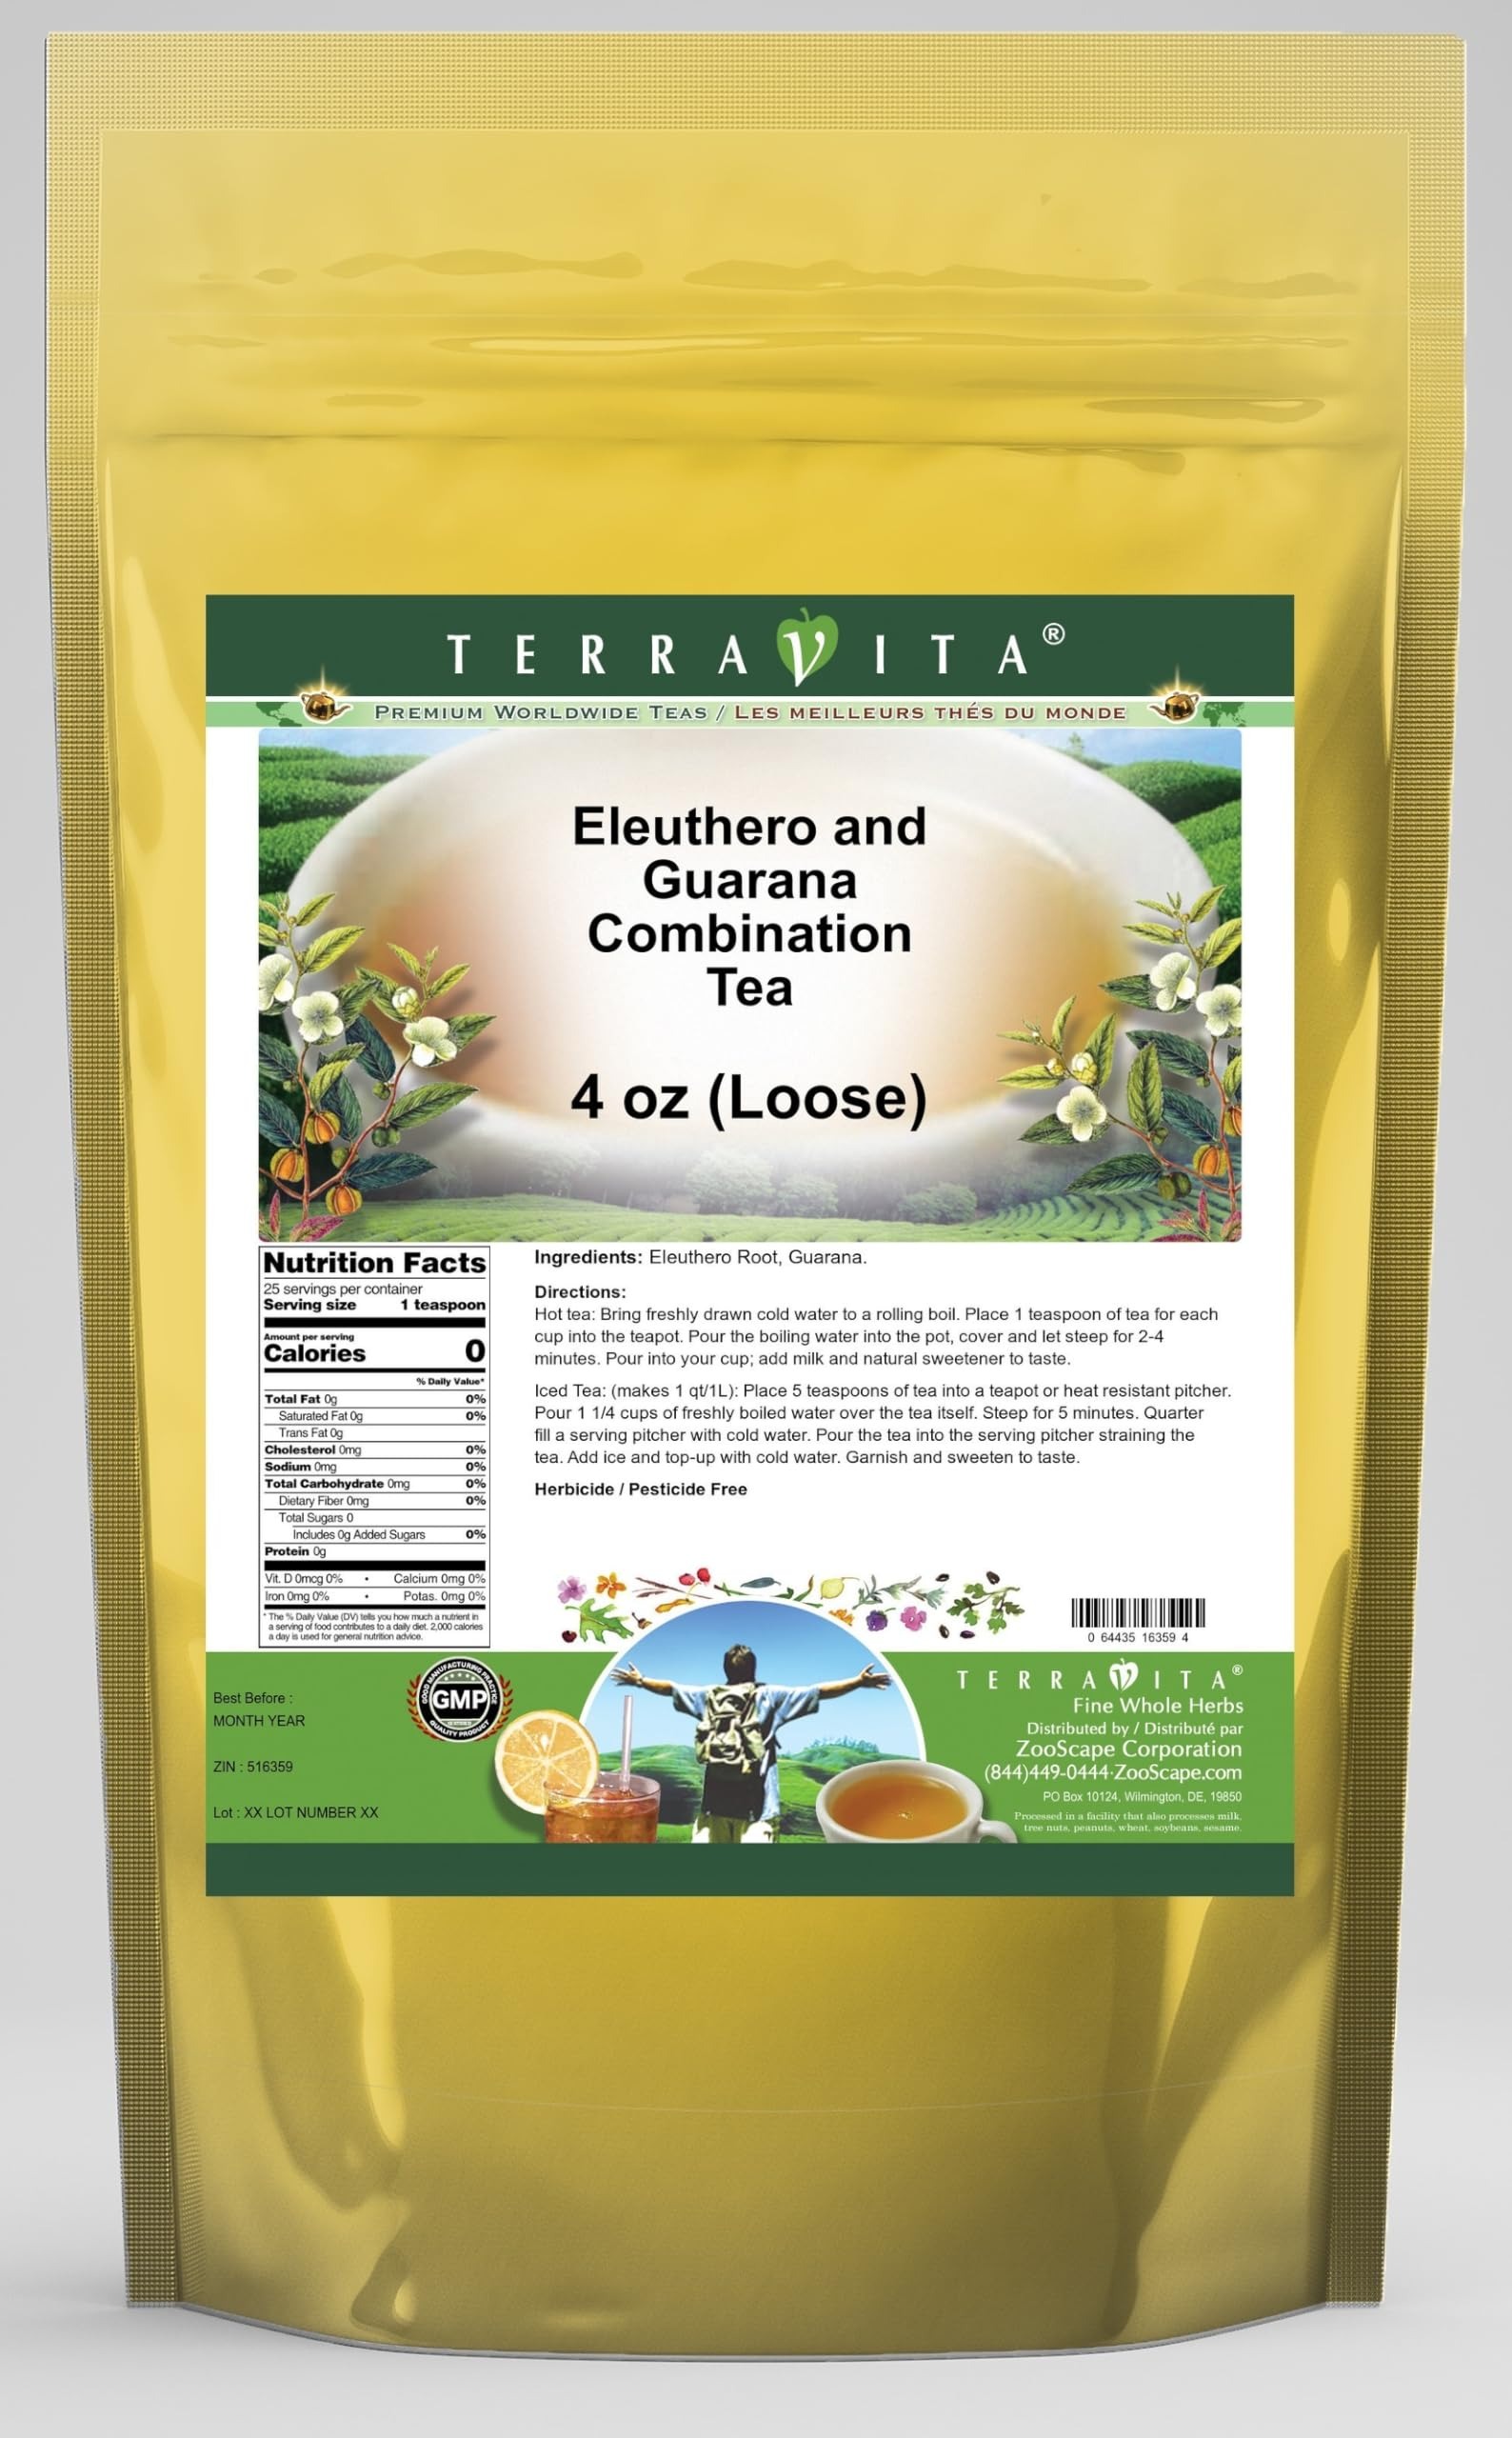
Item Name: Eleuthero and Guarana Combination Tea (Loose) (4 oz, ZIN: 516359) - 2 Pack
Bullet Point 1: Eleuthero and Guarana Combination Tea (Loose) (4 oz, ZIN: 516359)
Bullet Point 2: No fillers.
Bullet Point 3: Manufacturer: TerraVita
Bullet Point 4: Size: 4 oz
Bullet Point 5: Loose Leaf Herbal Tea - Packed in a convenient upright pouch!
Product Description: Eleuthero and Guarana Combination Tea (Loose) (4 oz, ZIN: 516359)<BR><BR>Packaged in the United States in a GMP certified facility (Good Manufacturing Practice).<BR><BR>No fillers.<BR><BR>Manufacturer: TerraVita<BR><BR>Size: 4 oz<BR><BR>Loose Leaf Herbal Tea - Packed in a convenient upright pouch!<BR><BR>Ingredients: Eleuthero Root, Guarana
Value: 8.0
Unit: Ounce

Price: 33.43